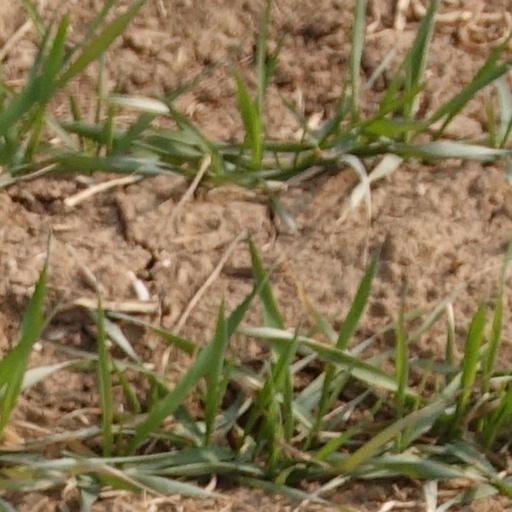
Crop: wheat